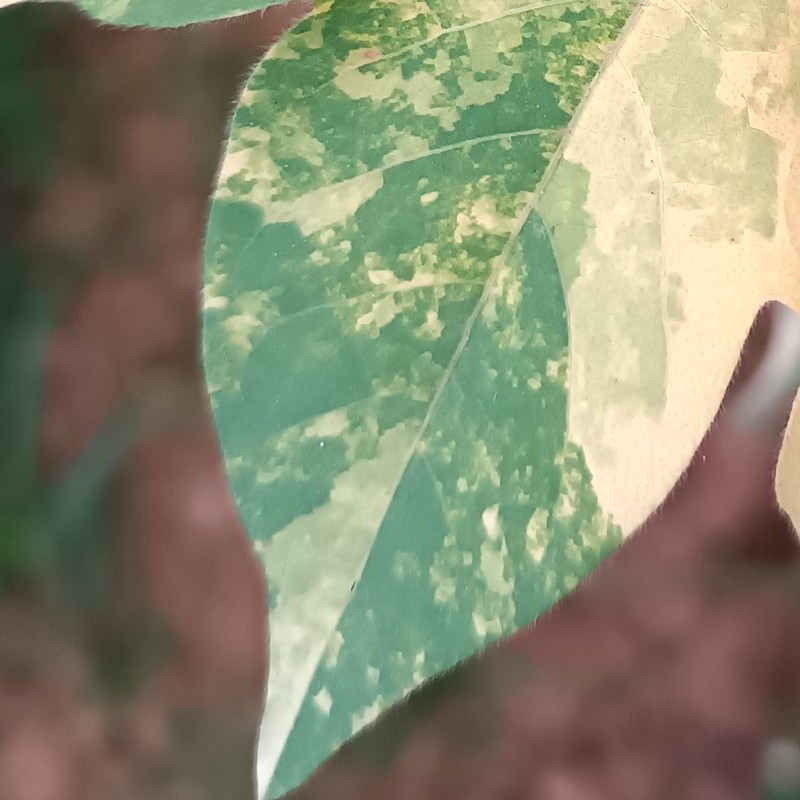
Label: Leaf Variegation